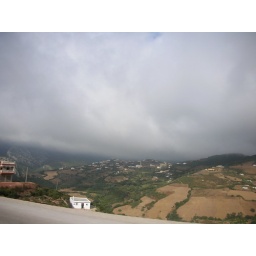
driving thru clouds in the mountains